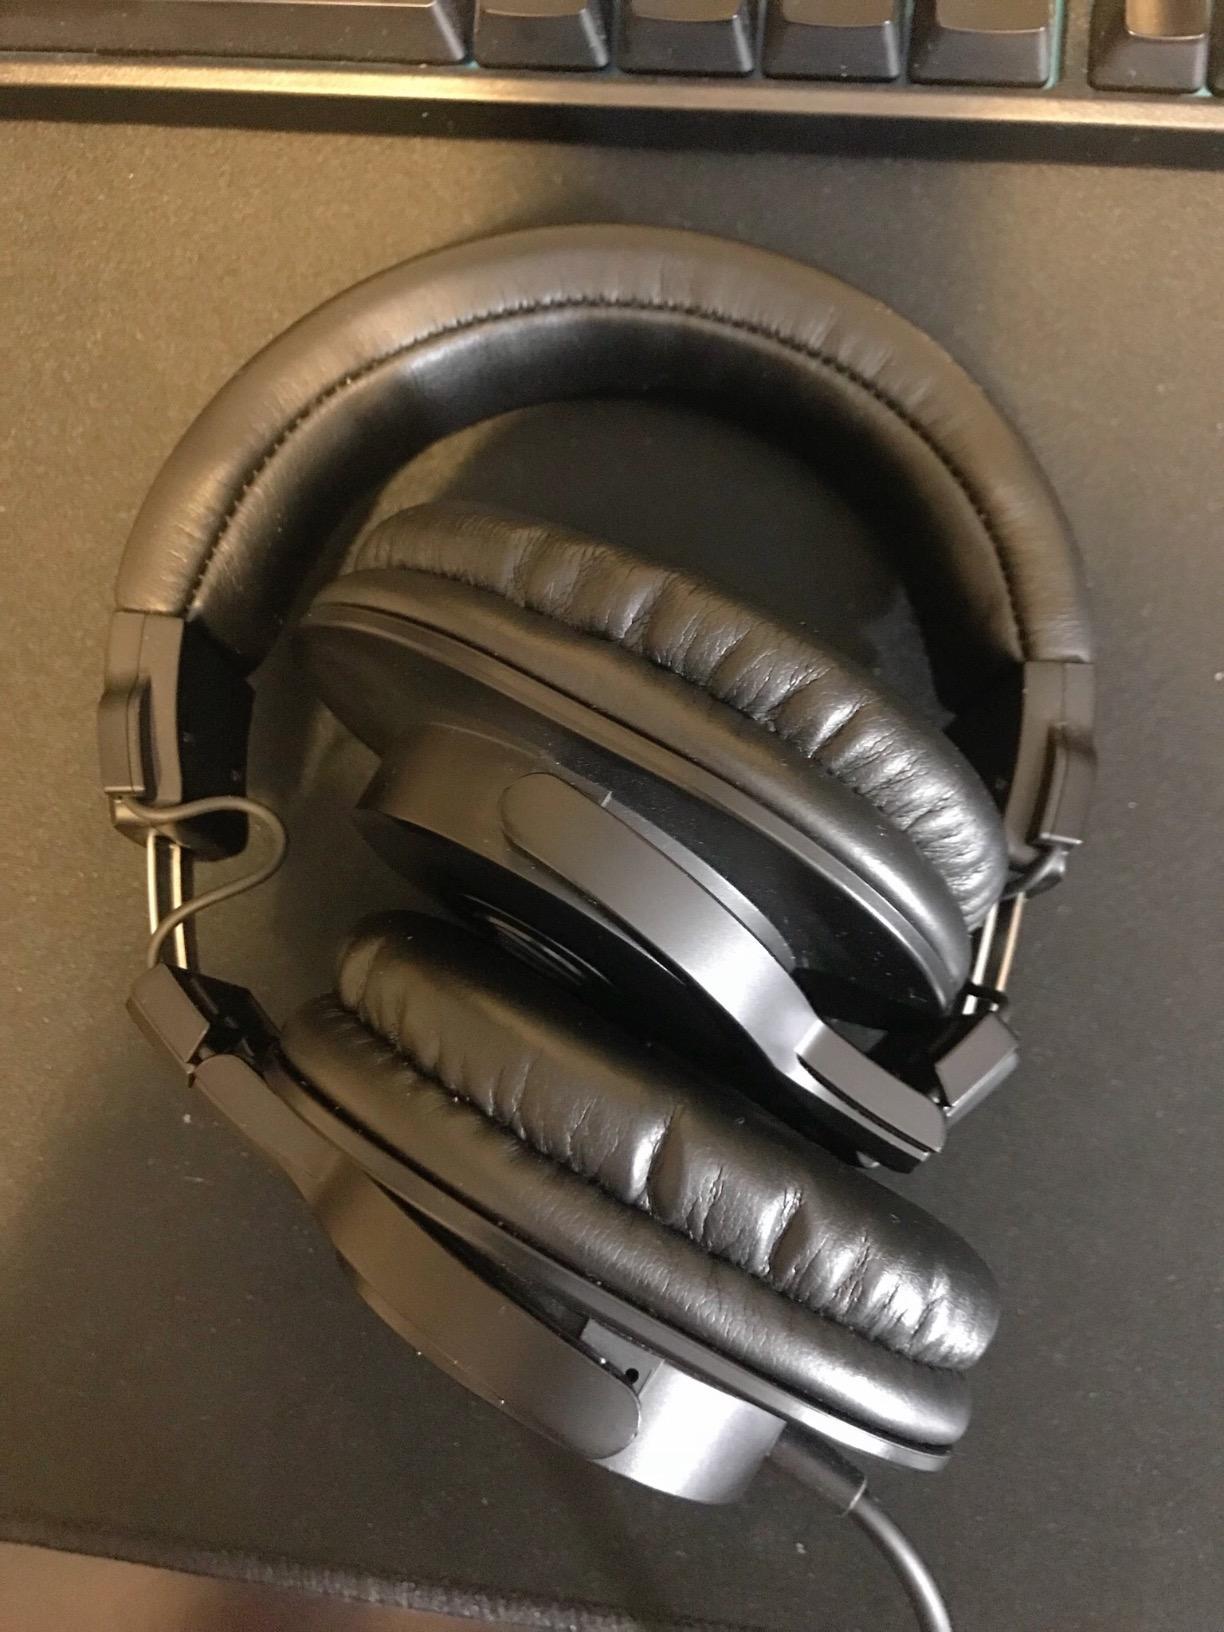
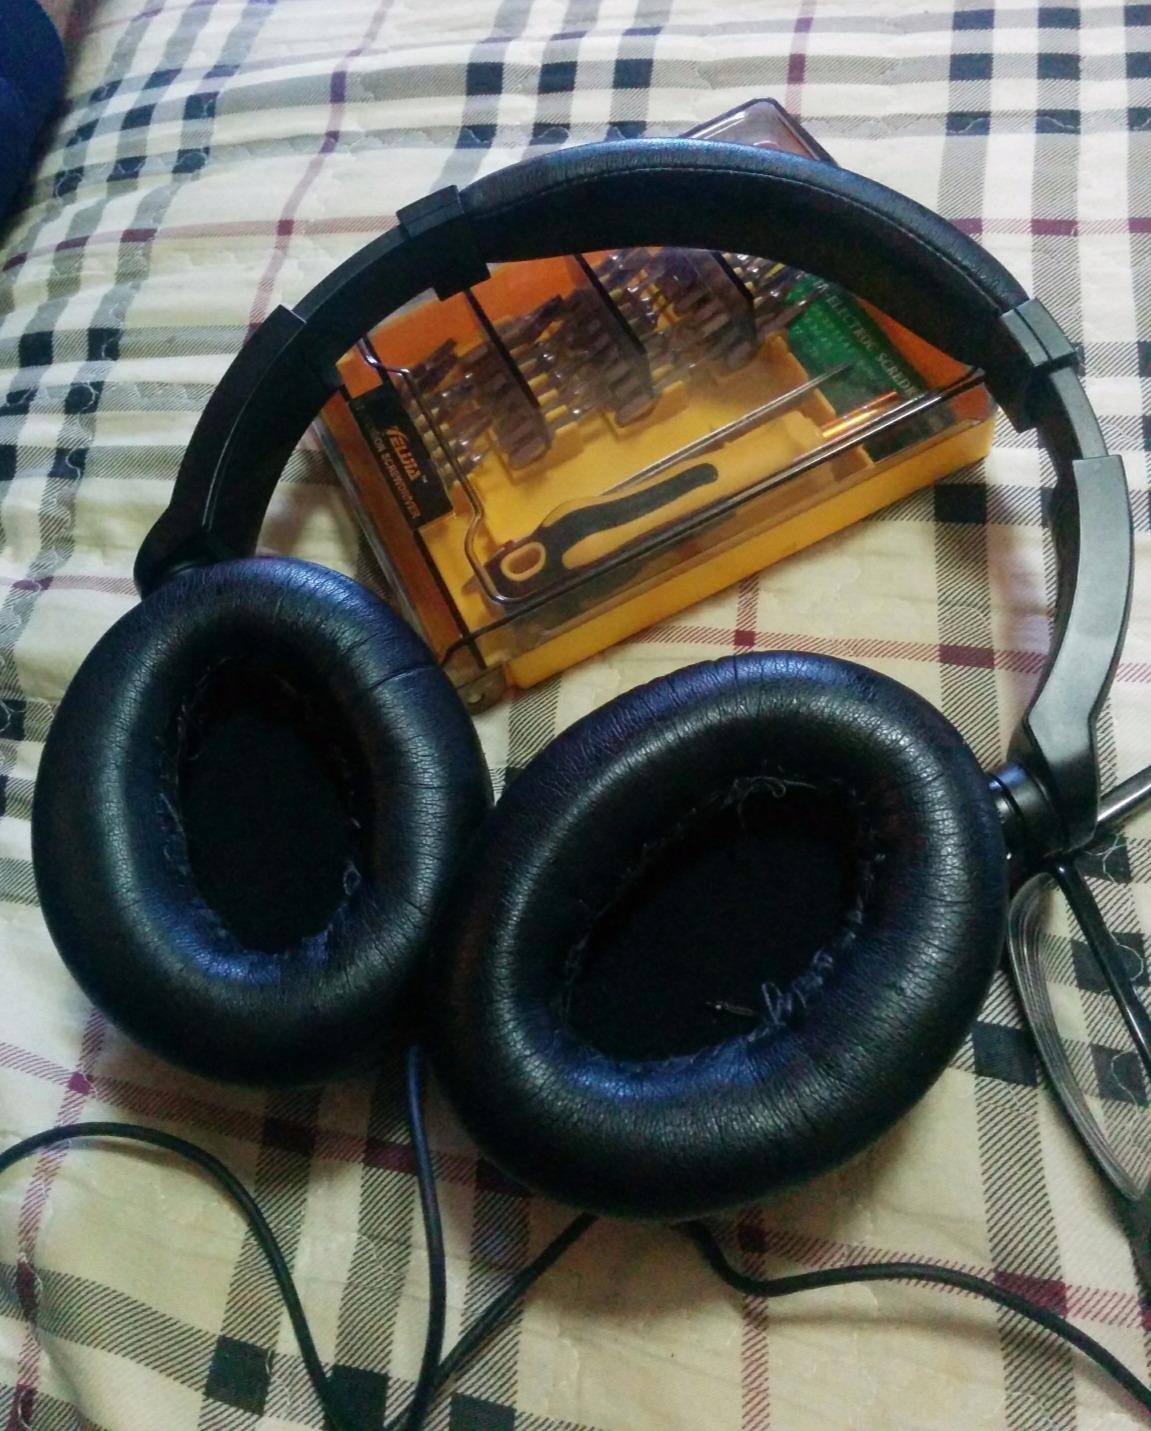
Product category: headphones
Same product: no